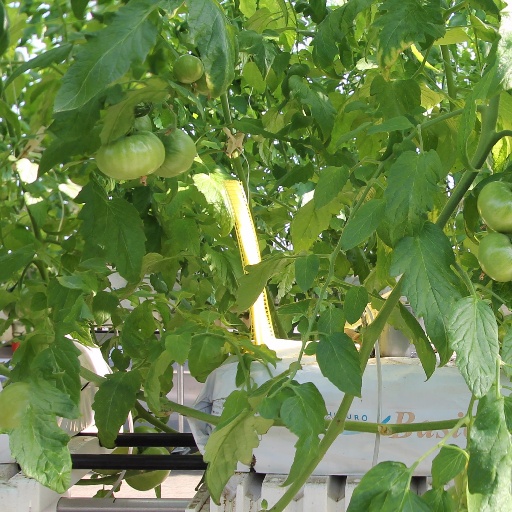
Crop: tomato